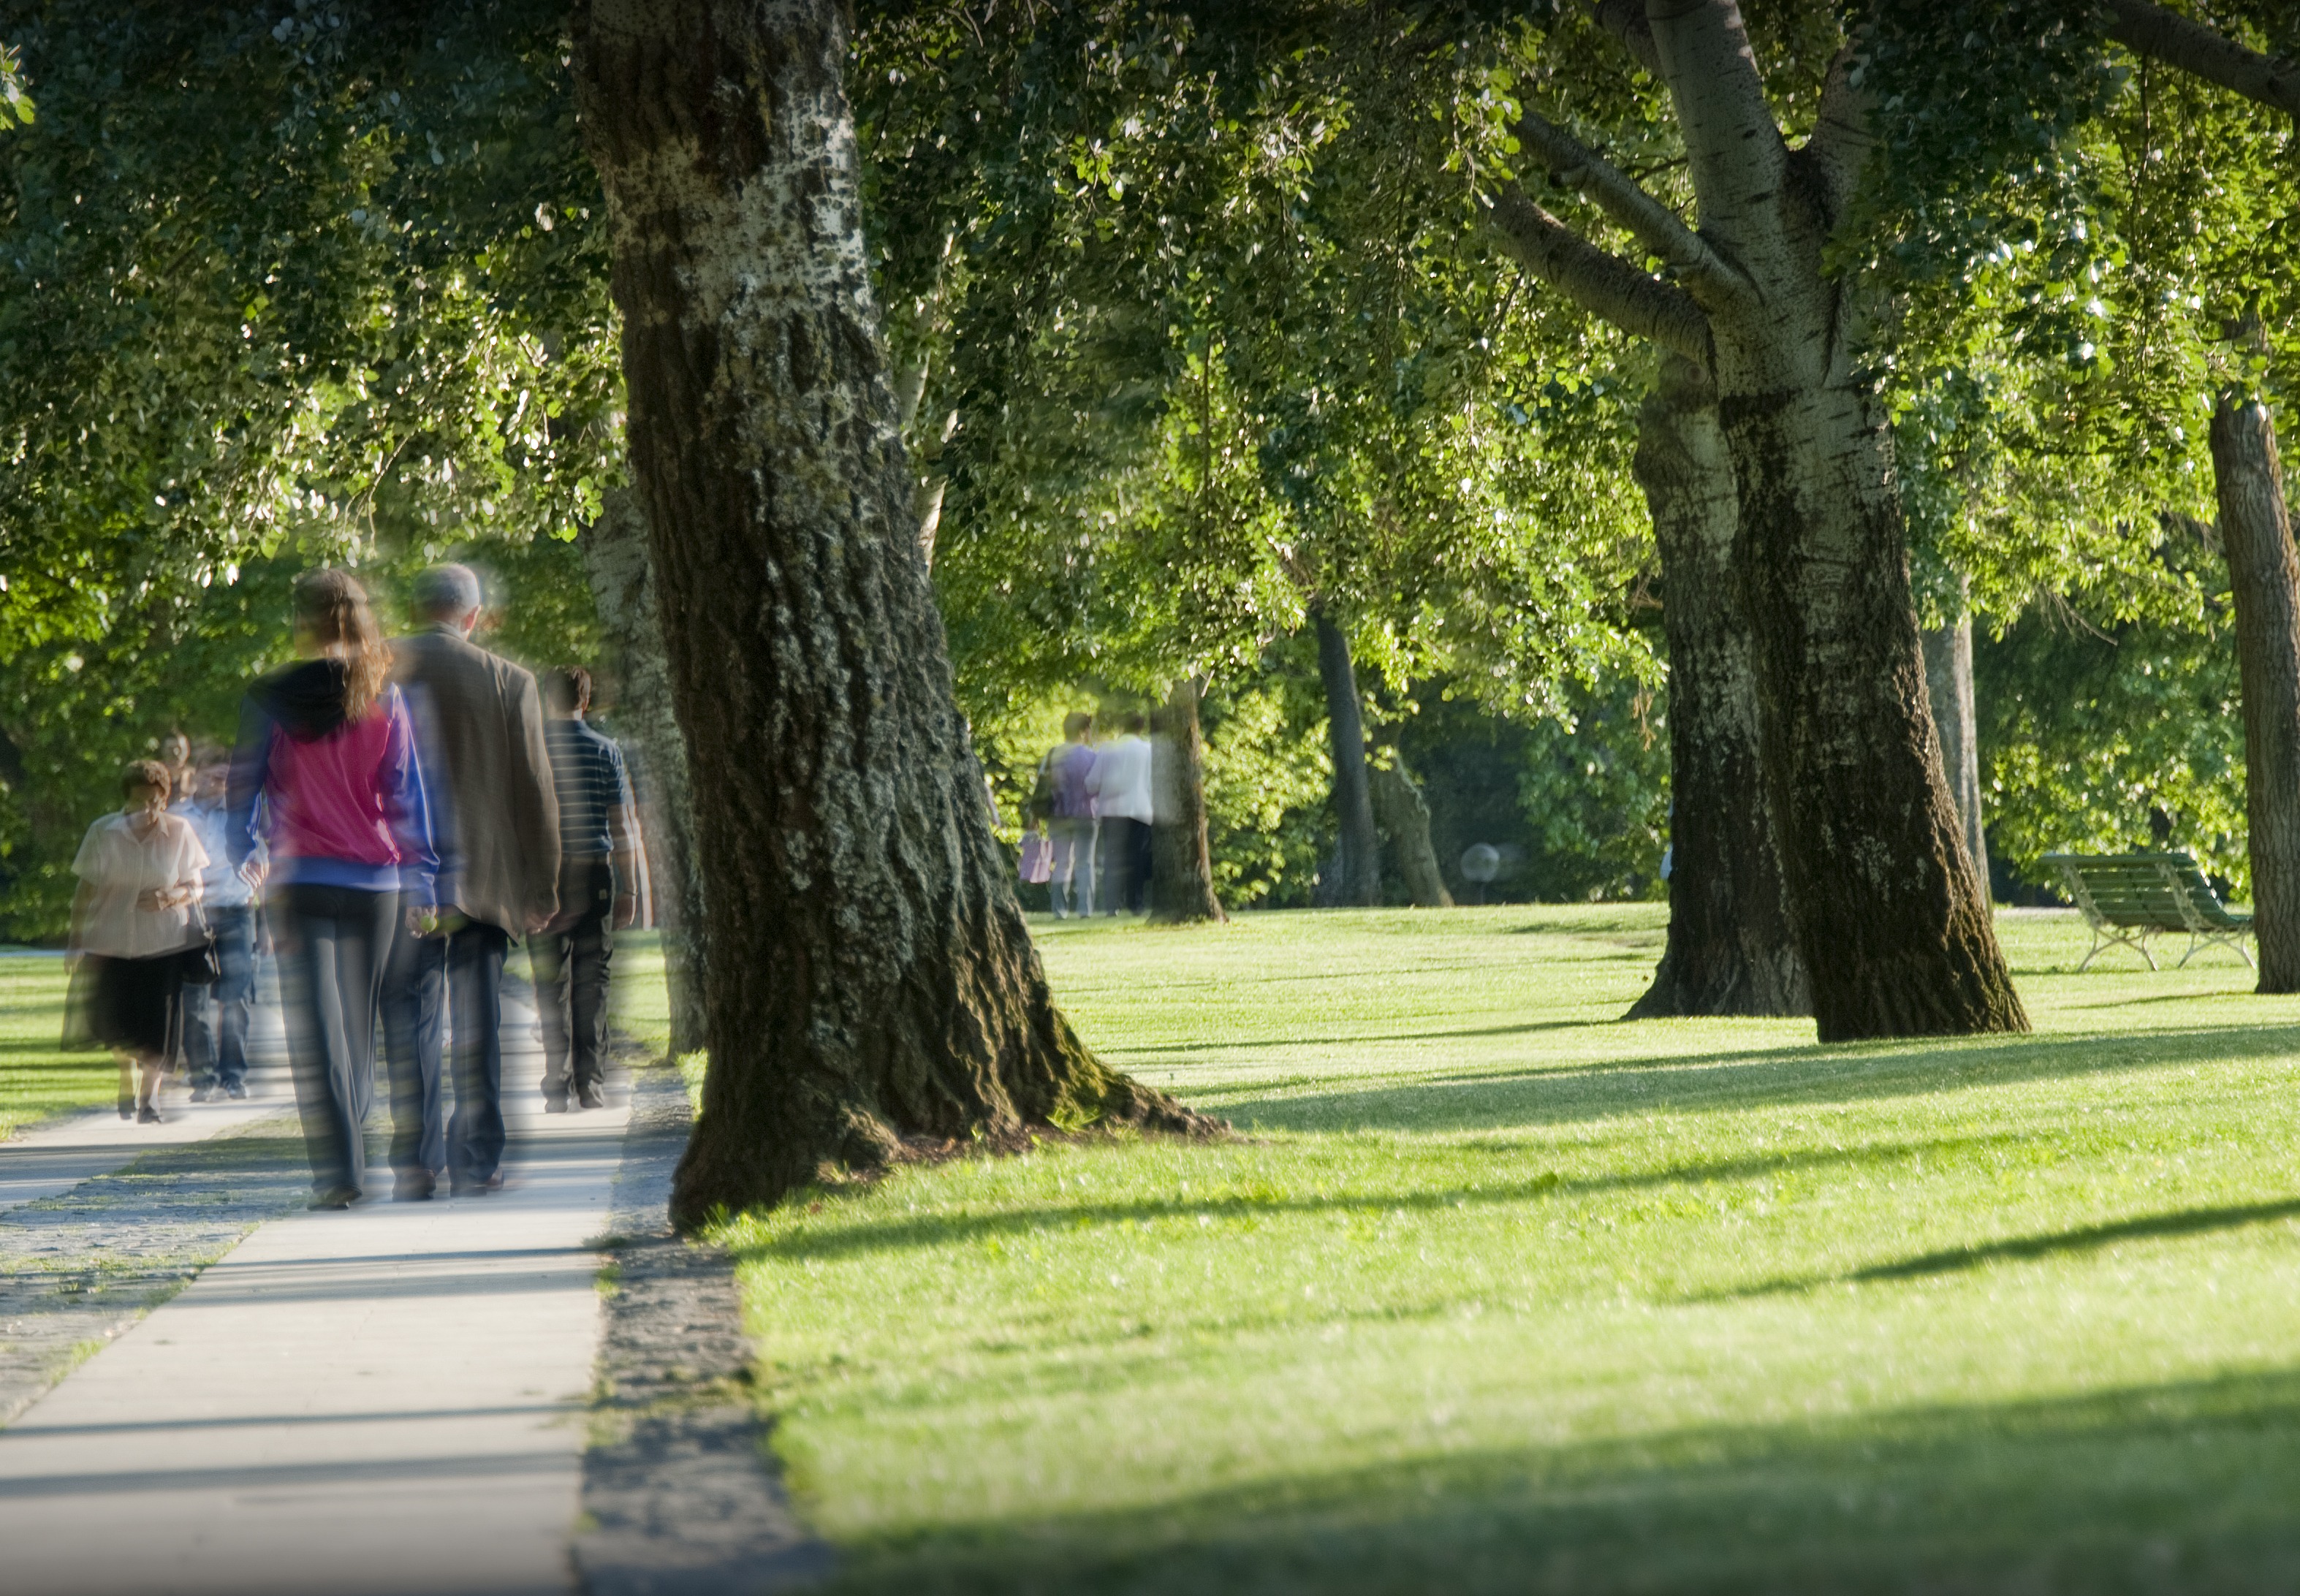
tree, grass, walking, people, plant, hiking, lawn, sunlight, leaf, recreation, green, autumn, park, garden, trees, woodland, strolling, wandering, outdoor recreation, woody plant